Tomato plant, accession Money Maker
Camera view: vertical (180 deg); turntable rotation: 90 degrees
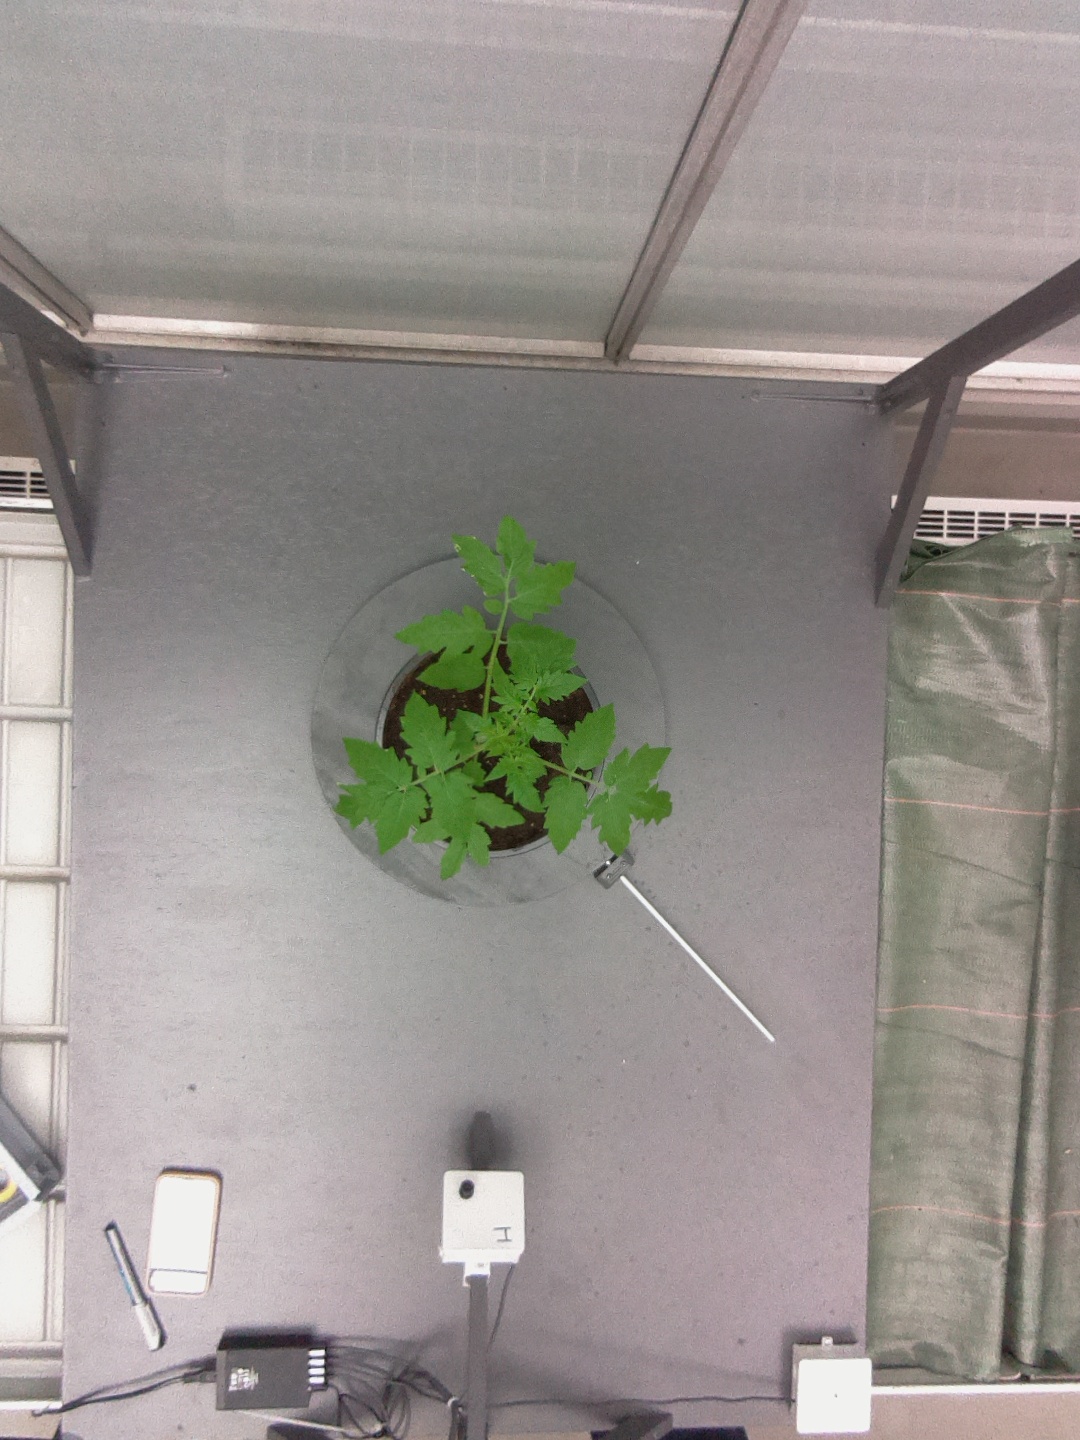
BBCH growth stage 13: 6 of true leaves visible